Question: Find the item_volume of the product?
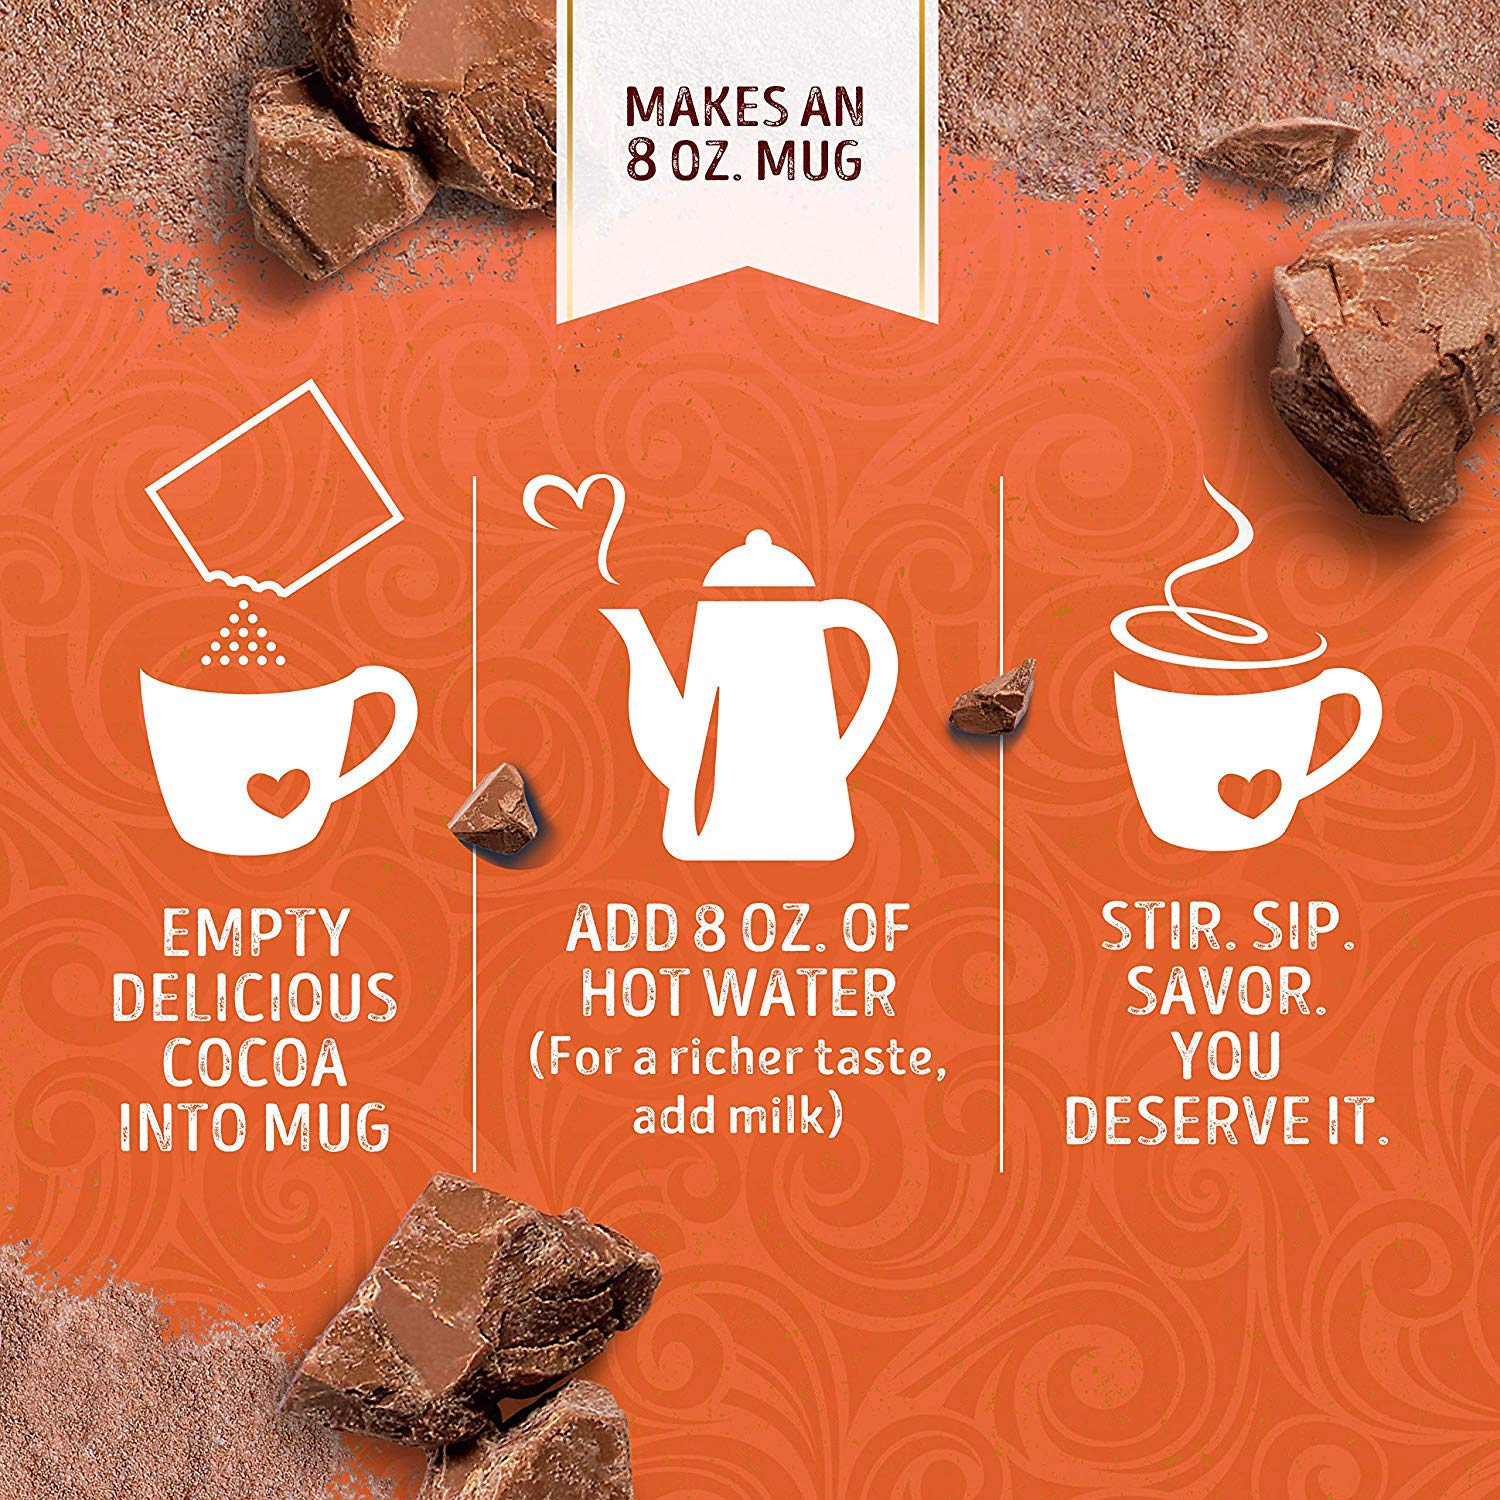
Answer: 8.0 ounce